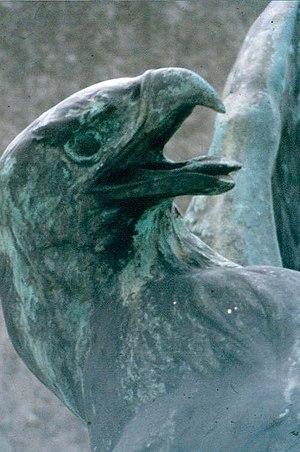
Plancenoit a joué un rôle essentiel au cours de la bataille de Waterloo. Pris et repris à plusieurs reprises par les Prussiens et les Français, le village a été le théâtre de combats acharnés et terriblement sanglants.